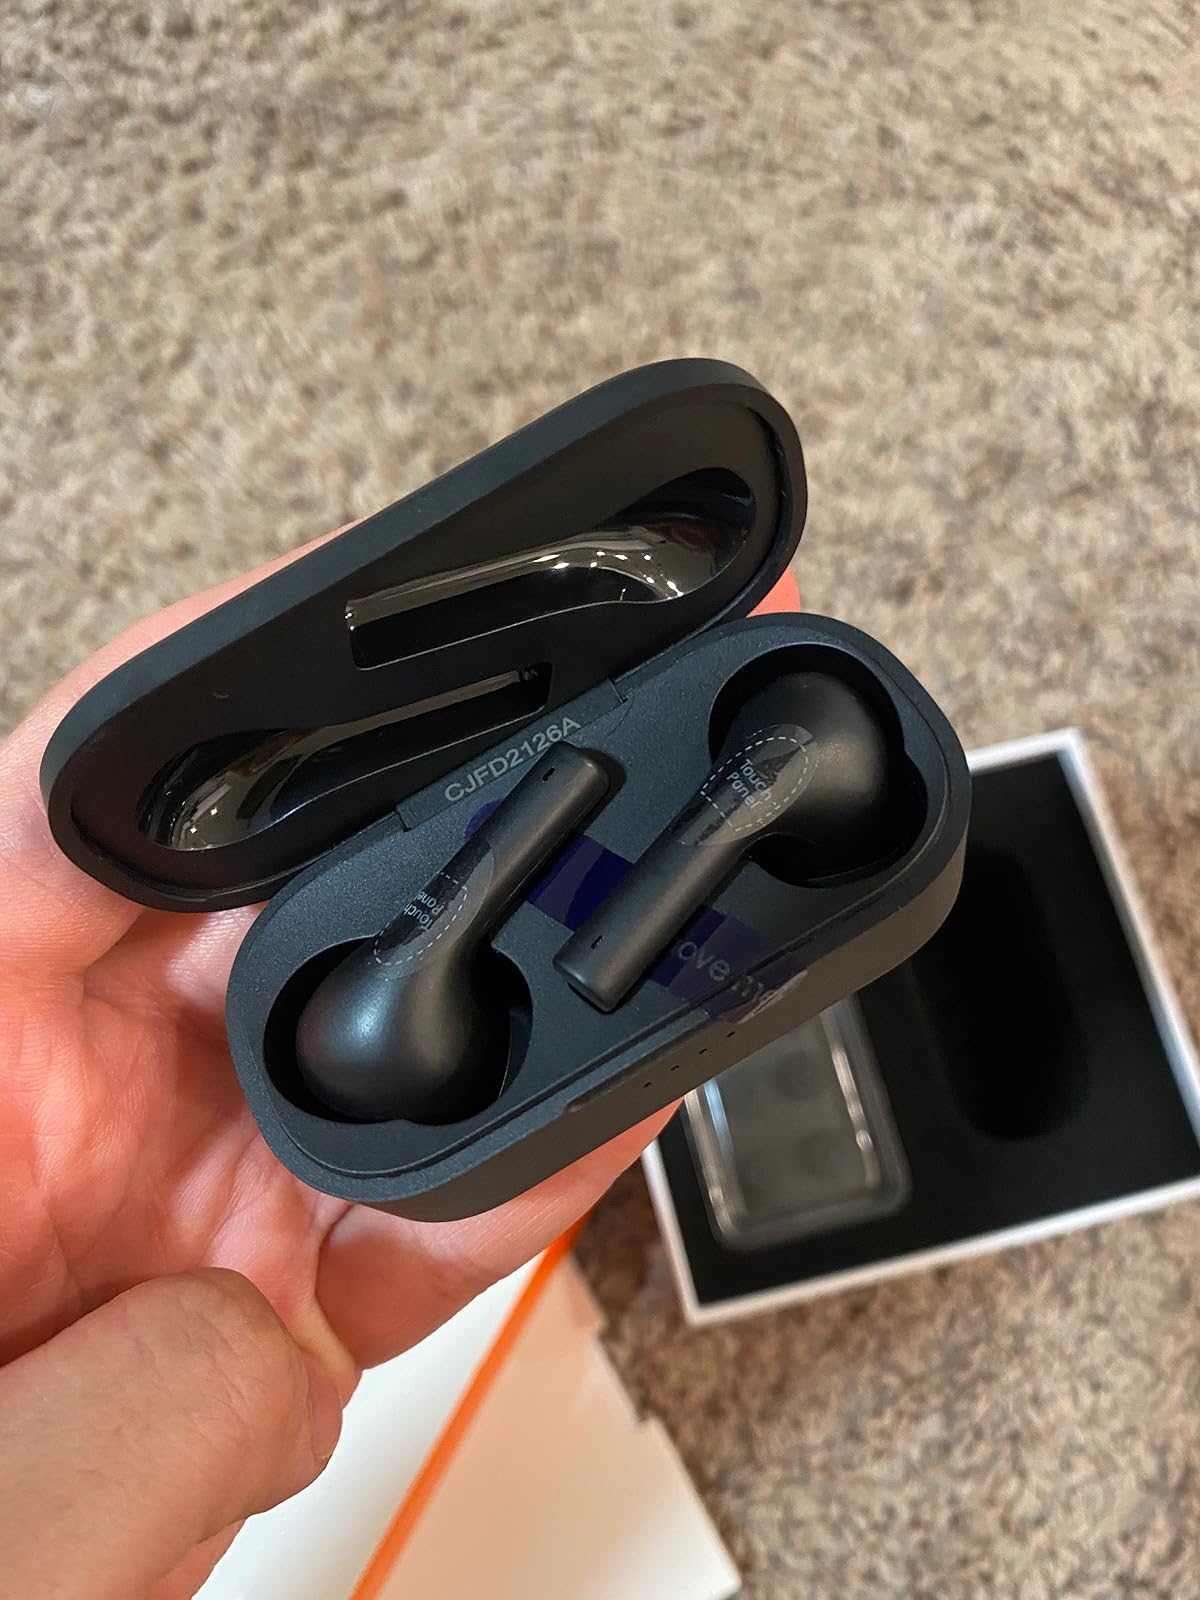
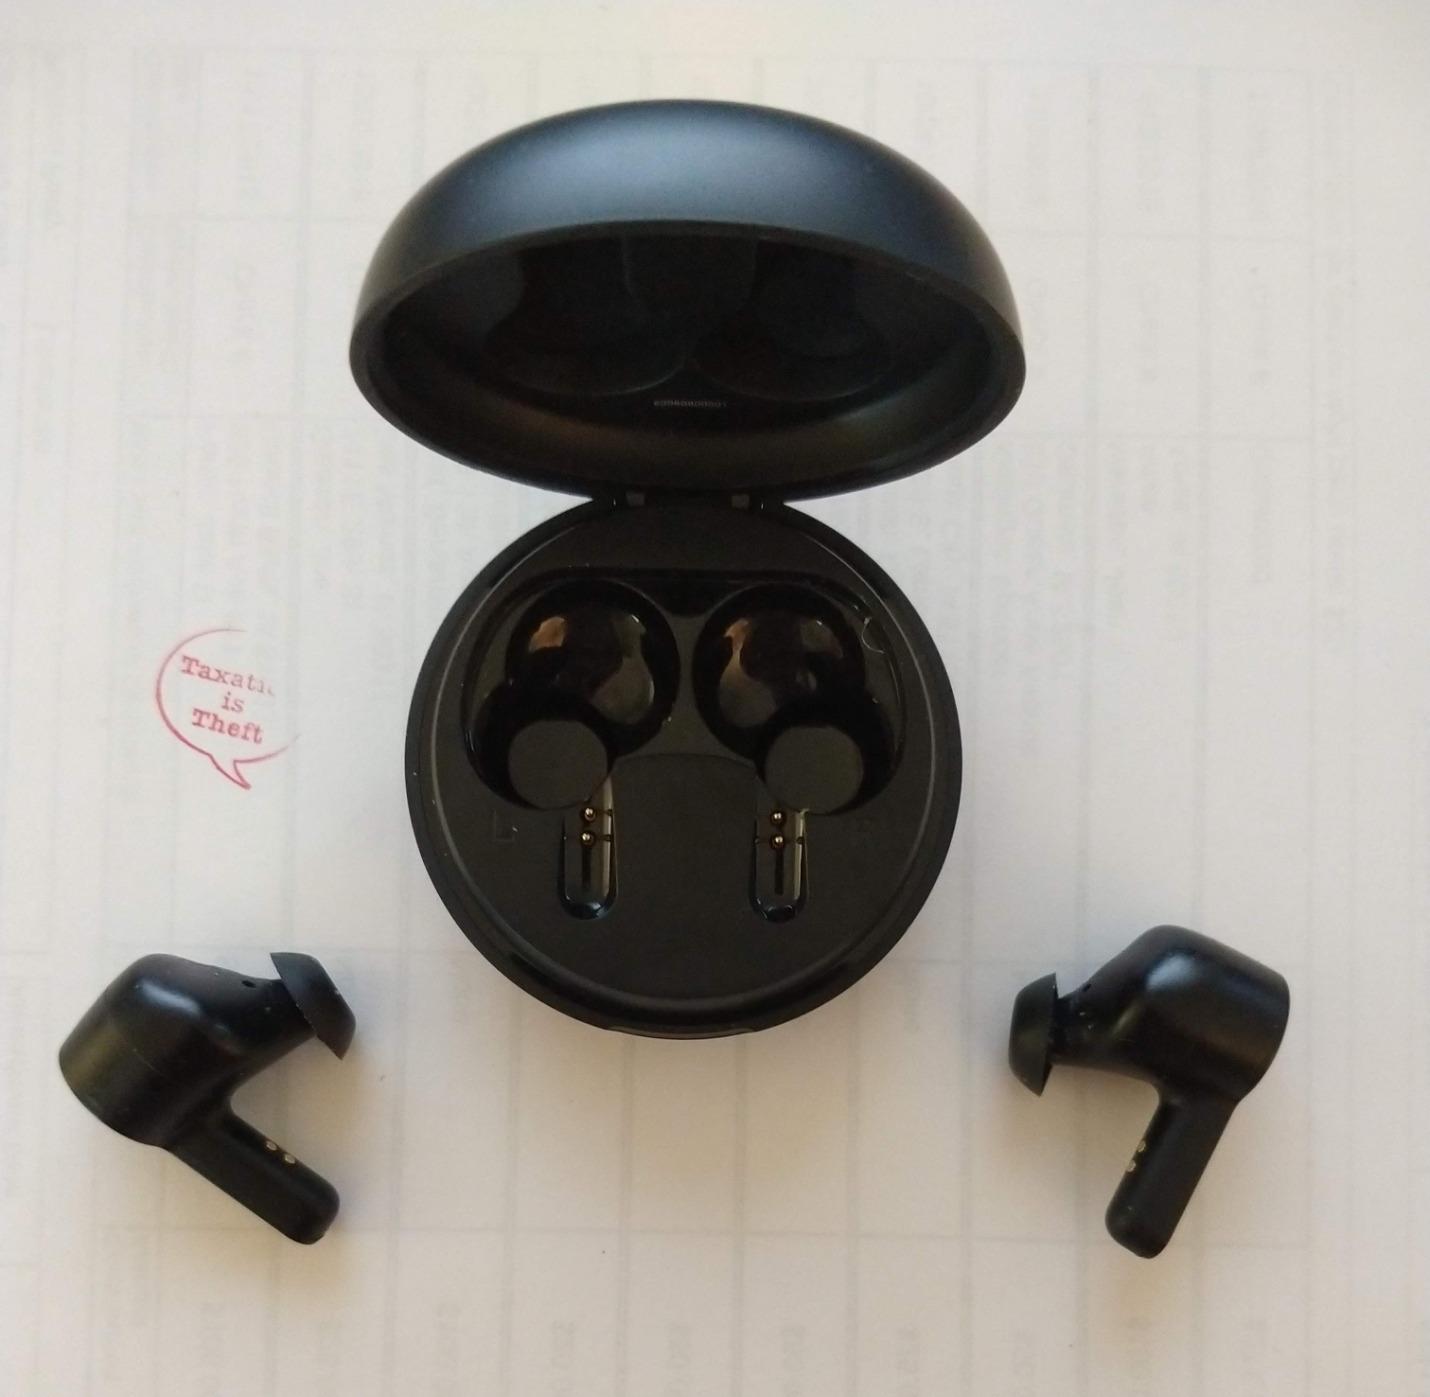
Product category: earbuds
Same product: no